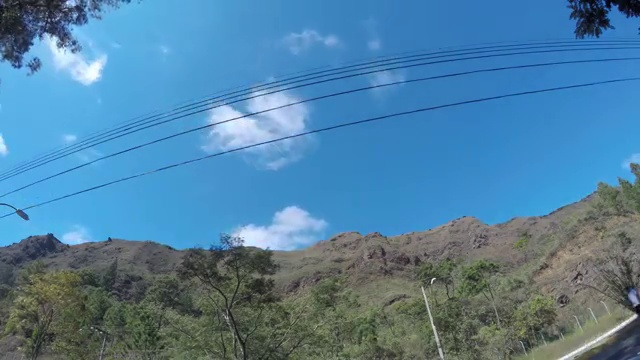
Fire: no
Smoke: no